Botanical Garden St. Gallen

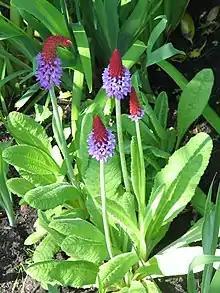
Vial's primrose ("primula vialii")

In the four geographical departments "Alpinum", "Europe", "America" and "Asia" typical plants of the respective regions are presented. The department Europe shows in terraced beds the diversity of the native Swiss flora and the wide range of flora in the very different European climates. In the America section, an Indian summer can be experienced on a small scale in autumn with the colorfully discolored leaves of the American trees and shrubs planted there.